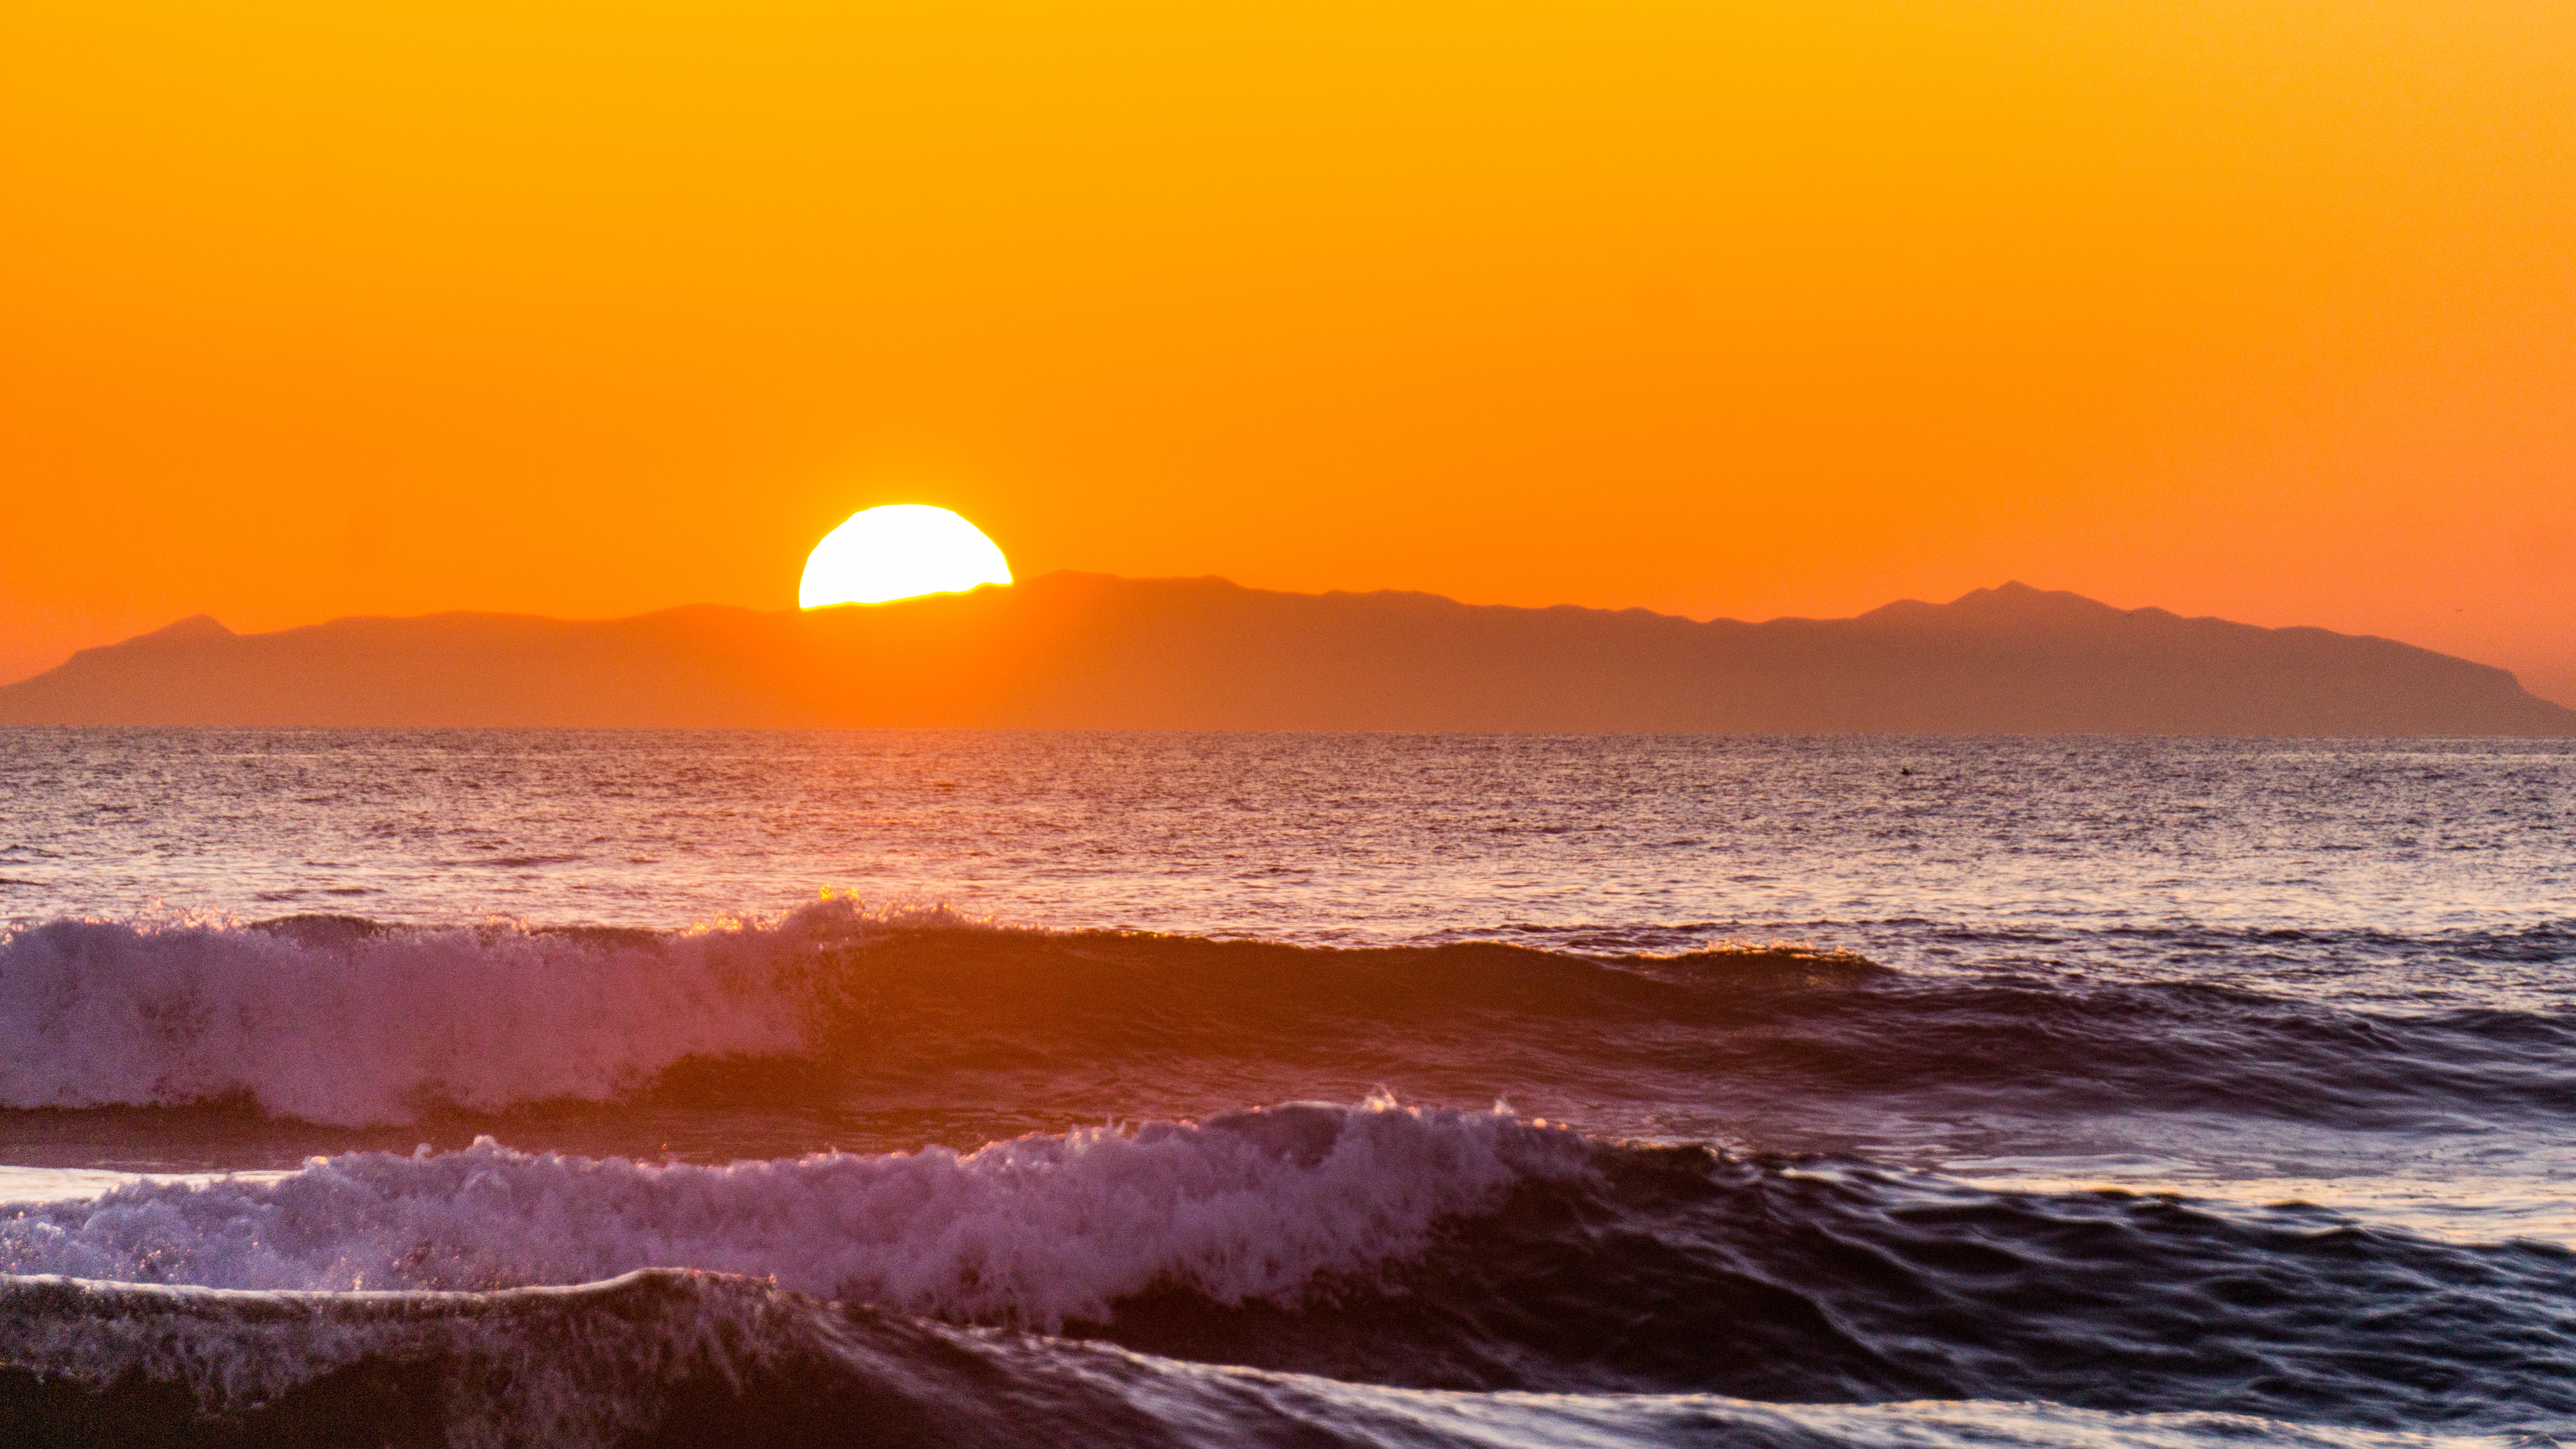
beach, sea, coast, ocean, horizon, sun, sunrise, sunset, sunlight, morning, shore, wave, dawn, dusk, evening, afterglow, wind wave